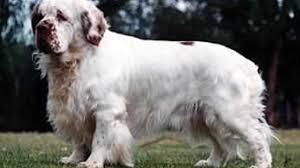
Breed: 235-n000097-clumber